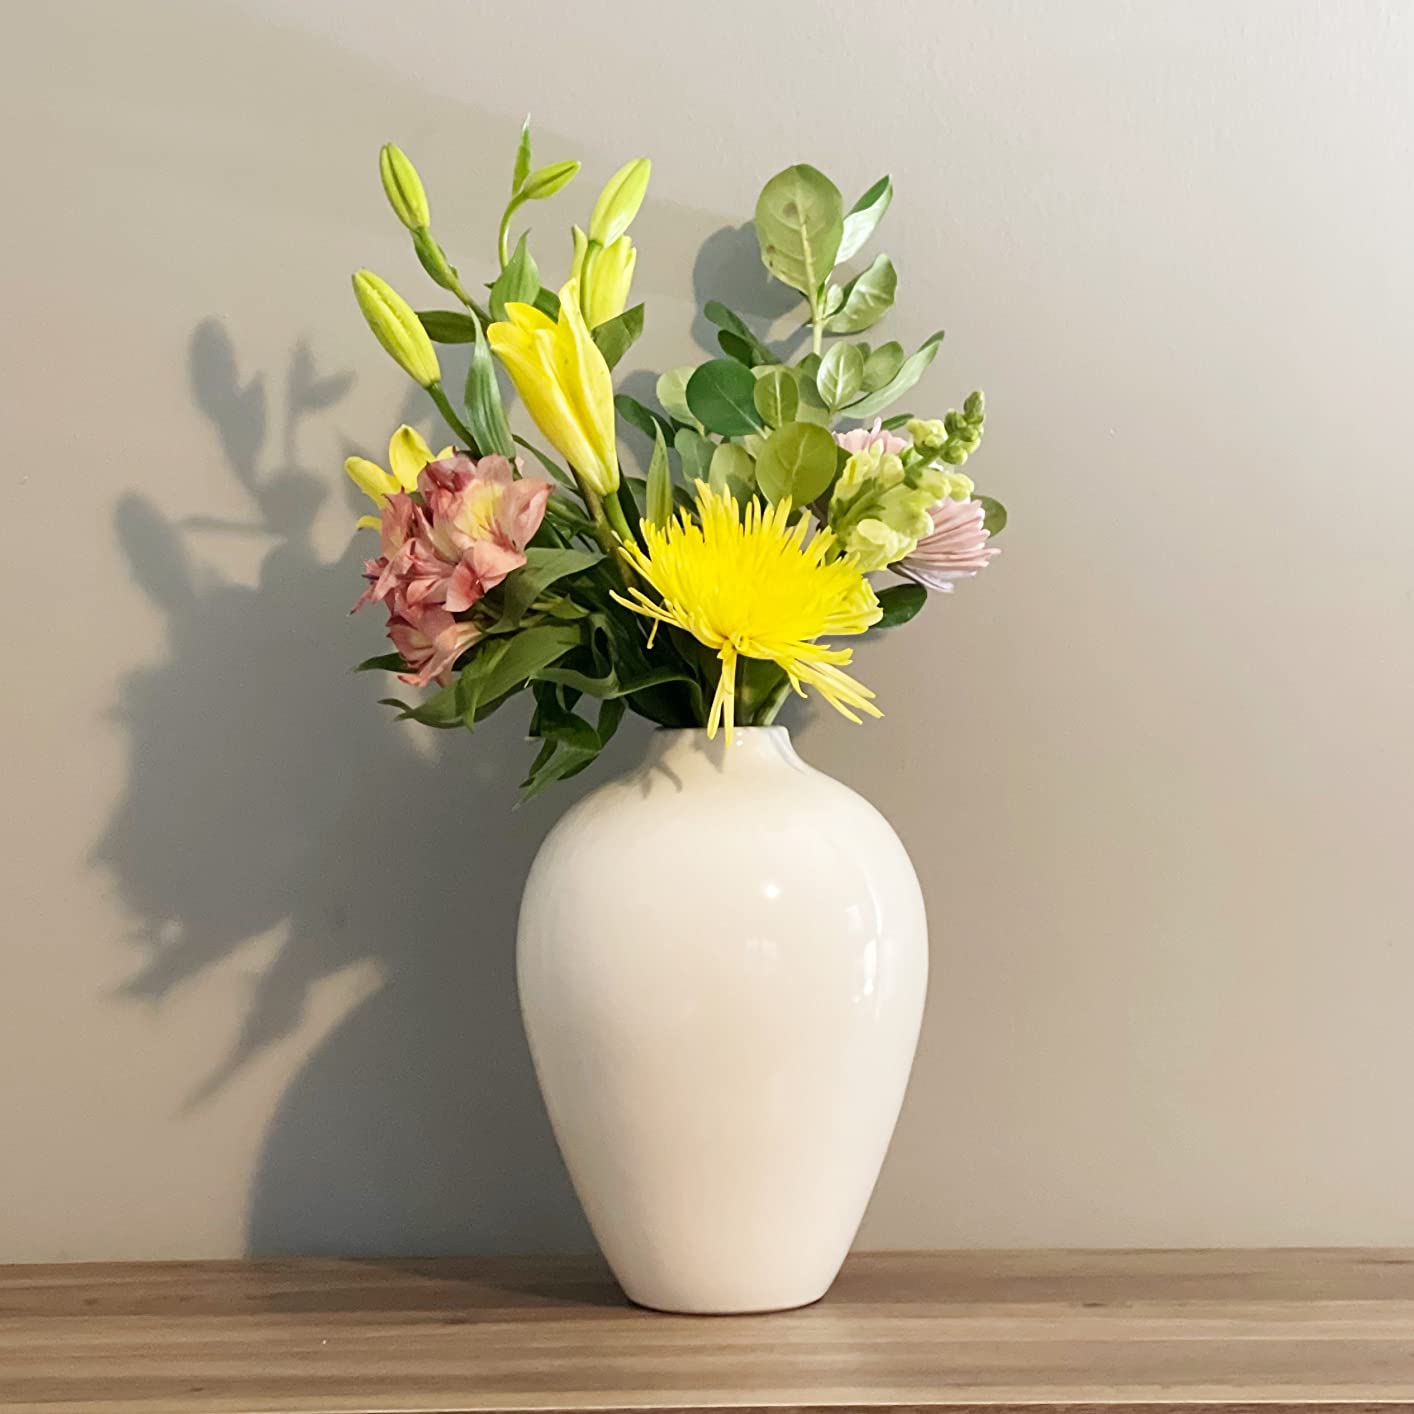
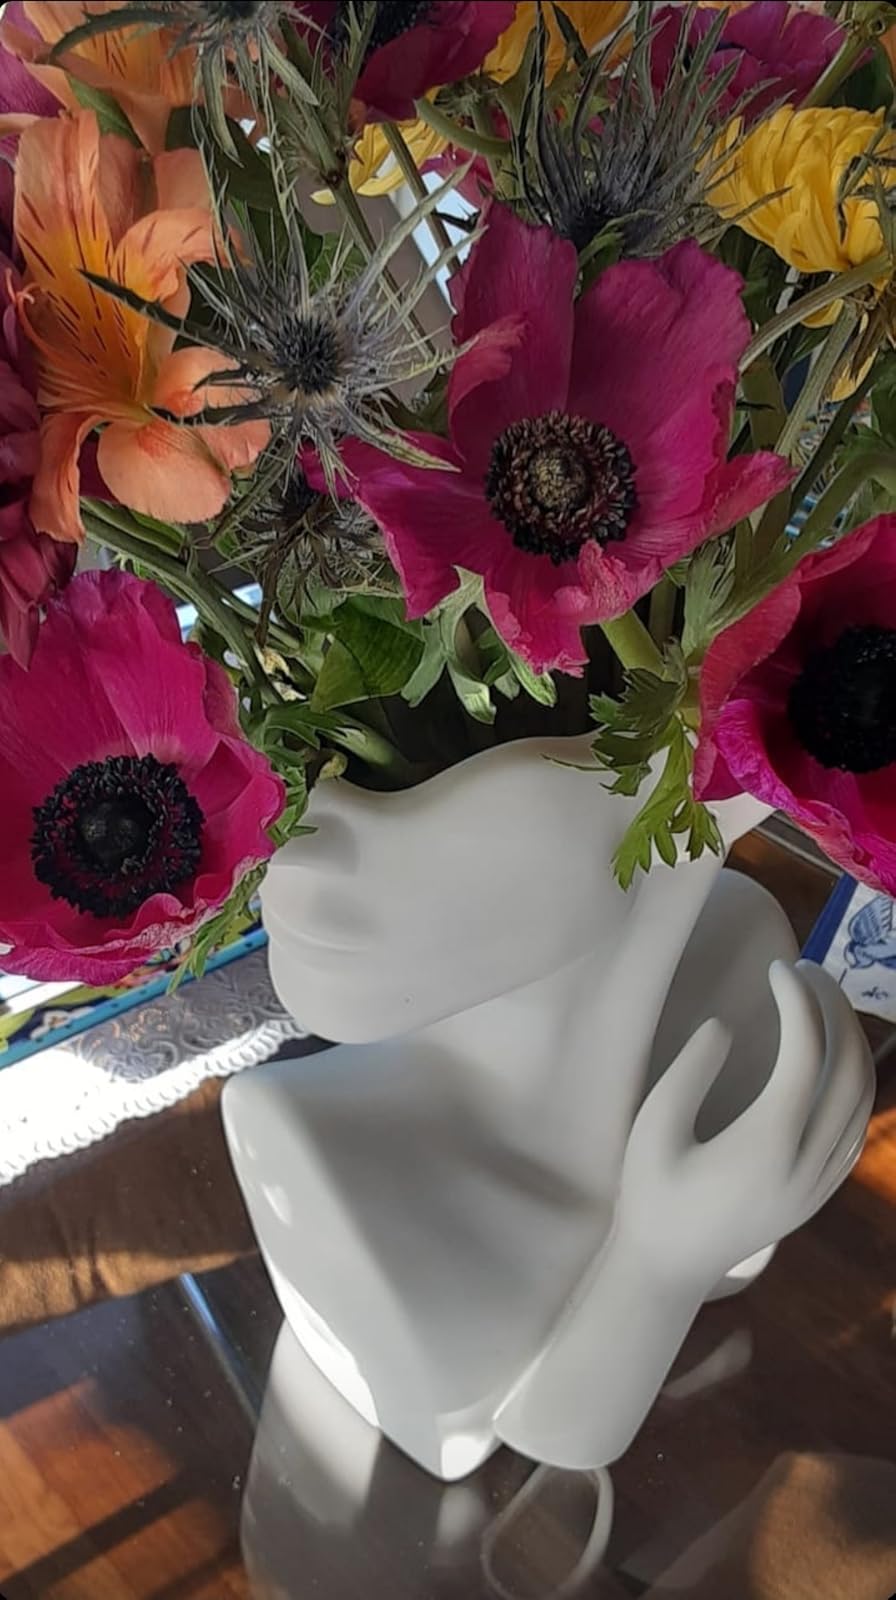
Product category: vase
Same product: no